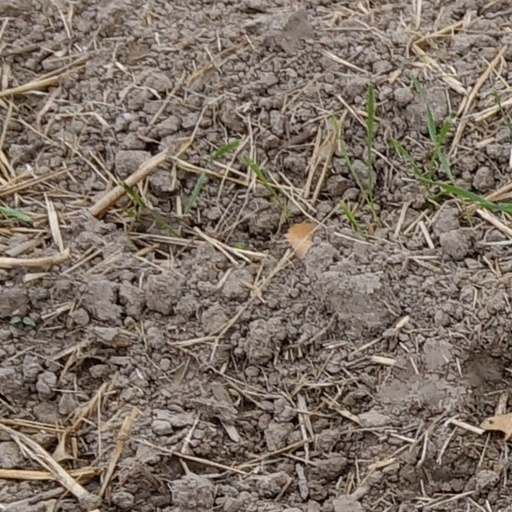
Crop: wheat